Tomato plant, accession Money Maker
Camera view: tilt-top (135 deg); turntable rotation: 270 degrees
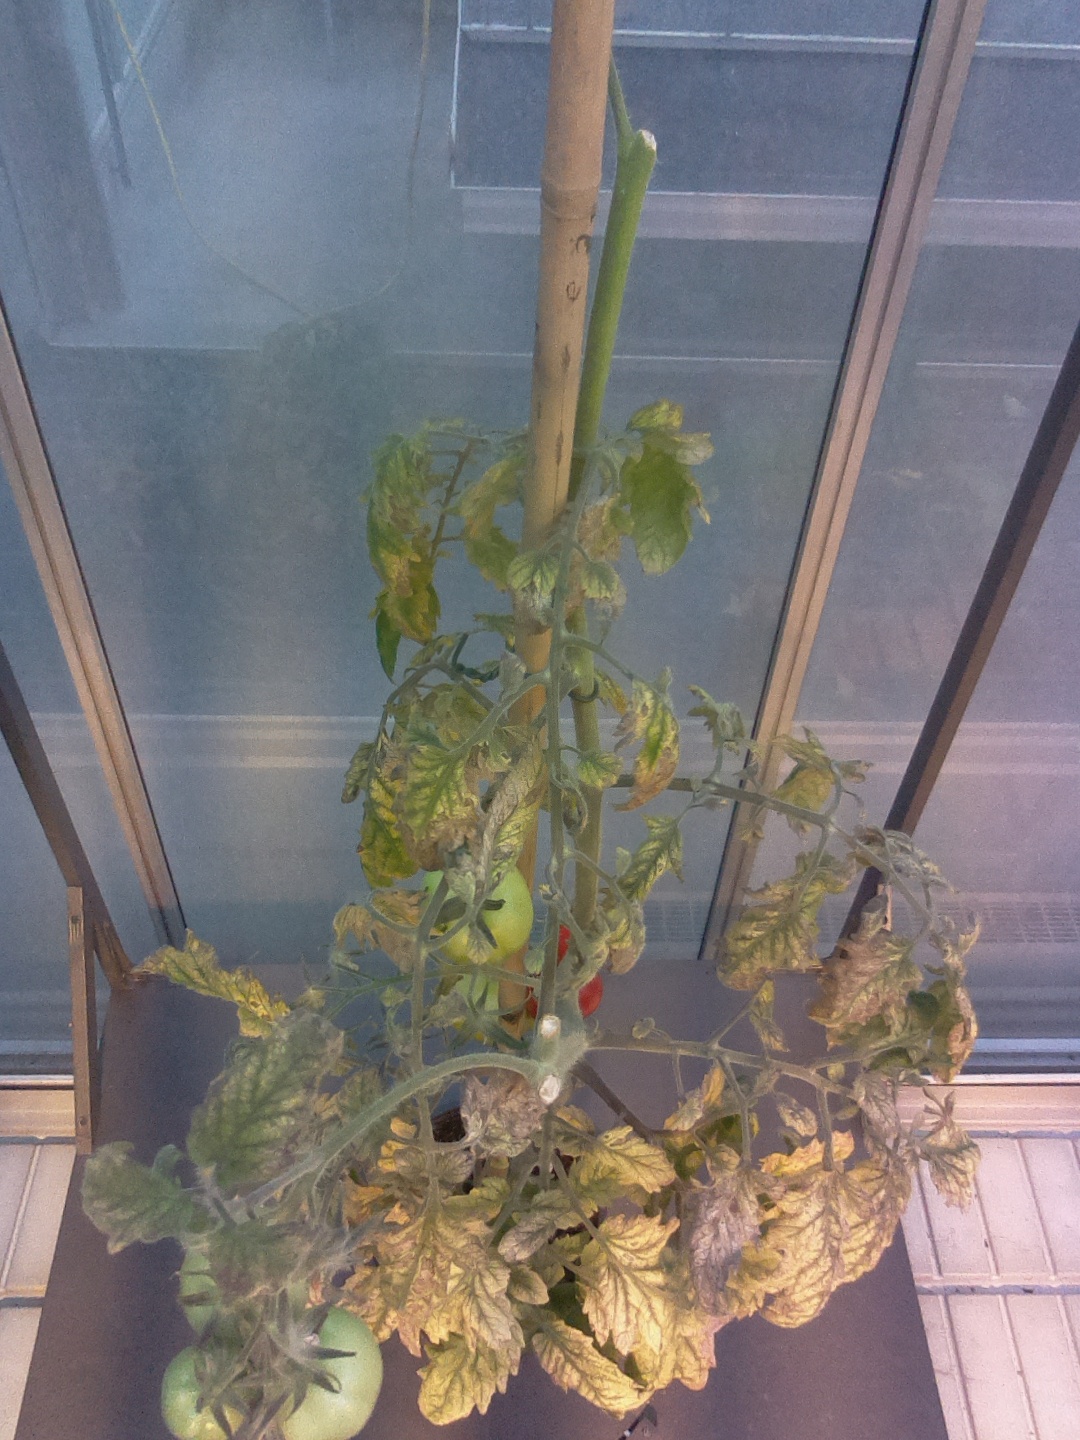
BBCH growth stage 82: 20%-30% of fruits show typical fully ripe color